Deep hole drilling

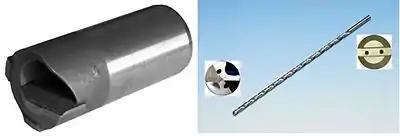
Soldered single-edged BTA solid drilling tool (left); symmetrical twist drill (right)

Deep hole drilling also differs from normal drilling in that, depending on the drilling process and the drilling diameter, cooling lubricant must be pumped to the cutting edges in large quantities and under high pressure. This ensures good cooling and at the same time good lubrication of the contact areas between the workpiece and the cutting edge of the tool on the one hand and the workpiece and guide pads of the tool on the other. In addition, the cooling lubricant continuously removes chips from the cutting zone, which makes surface-damaging and time-consuming chip removal strokes unnecessary and therefore improves the quality of the borehole and the productivity of the processes. For the production of deep holes, two different tool types are distinguished. On the one hand, there are tools with an asymmetrical single cutting-edge design. These deep hole drilling tools include single-lip deep hole drills, the single-tube system (BTA deep-hole drilling) and the double-tube system (ejector deep-hole drilling), which are referred to as the "classic" deep hole drilling processes. On the other hand, there are tools with symmetrically arranged cutting edges. These include spiral deep hole drilling tools and double-lip deep hole drilling tools, which can also be assigned to the deep drilling processes due to the drilling depths to be achieved with them.